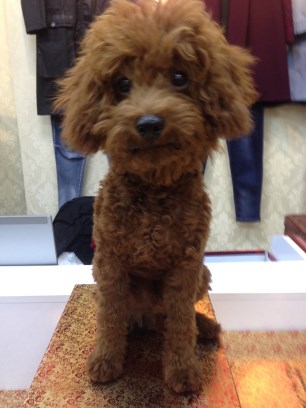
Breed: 7449-n000128-teddy